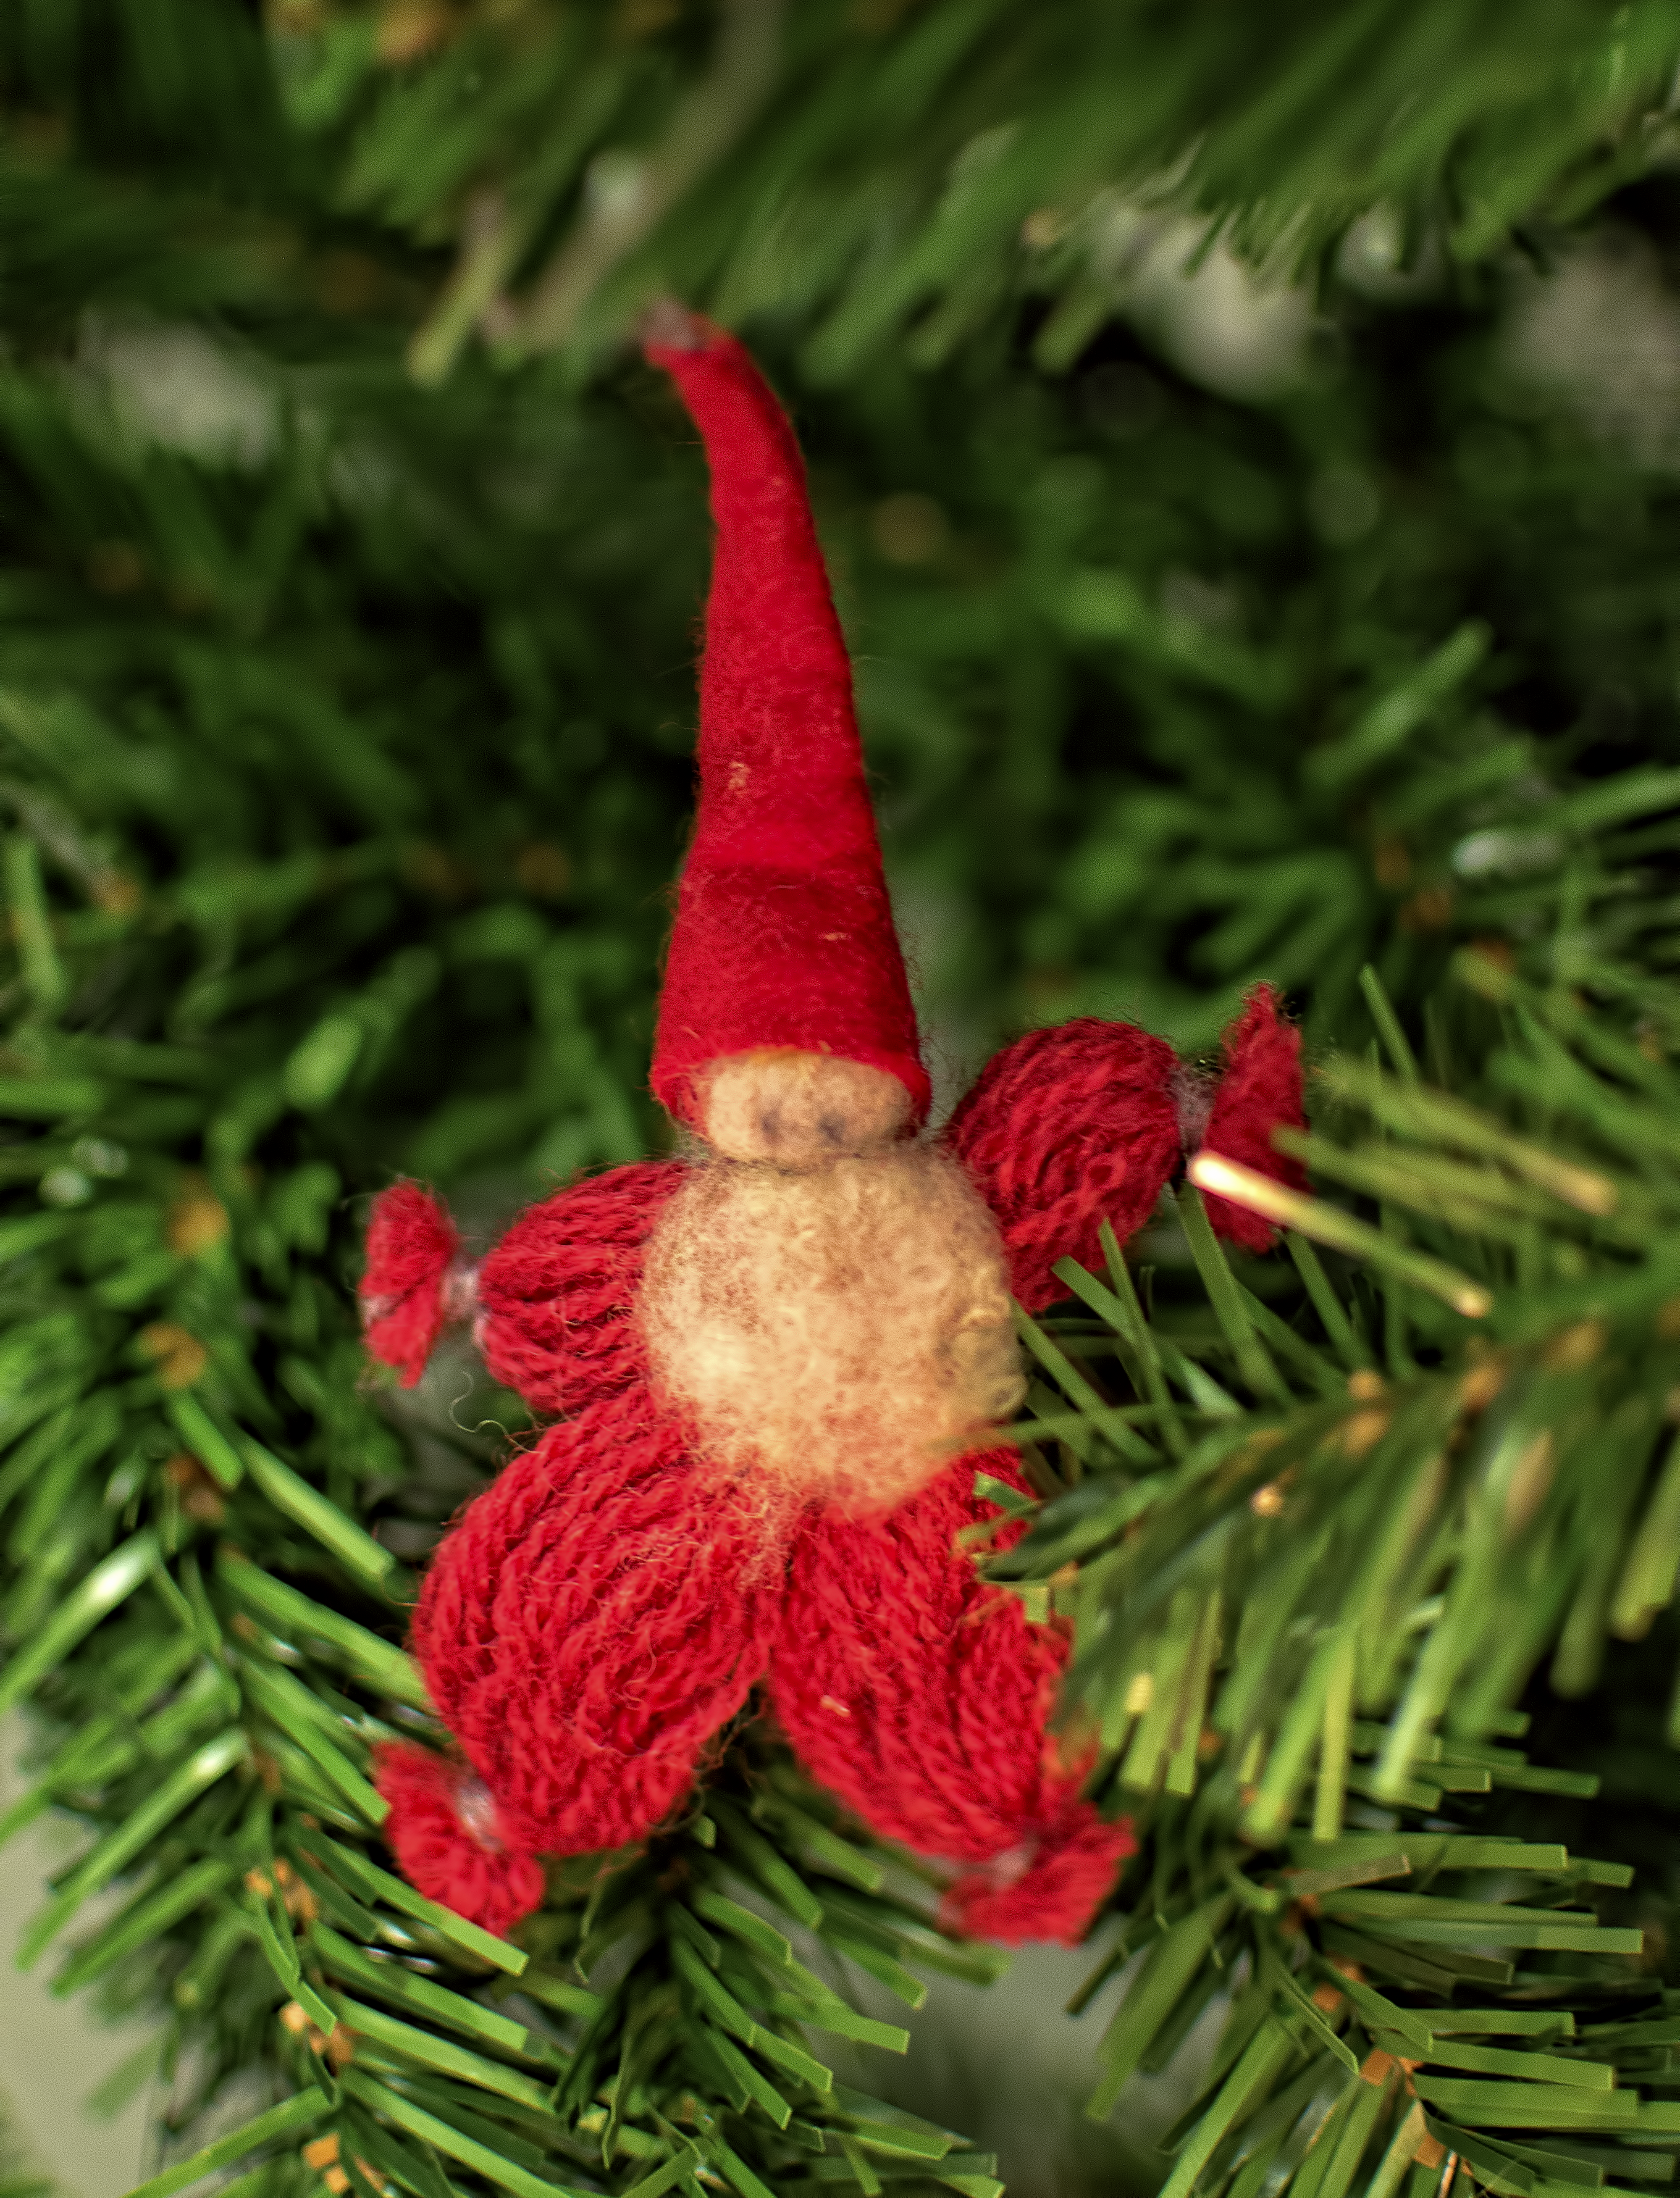
tree, decoration, christmas, season, festive, cool image, finland, helsinki, cool photo, i